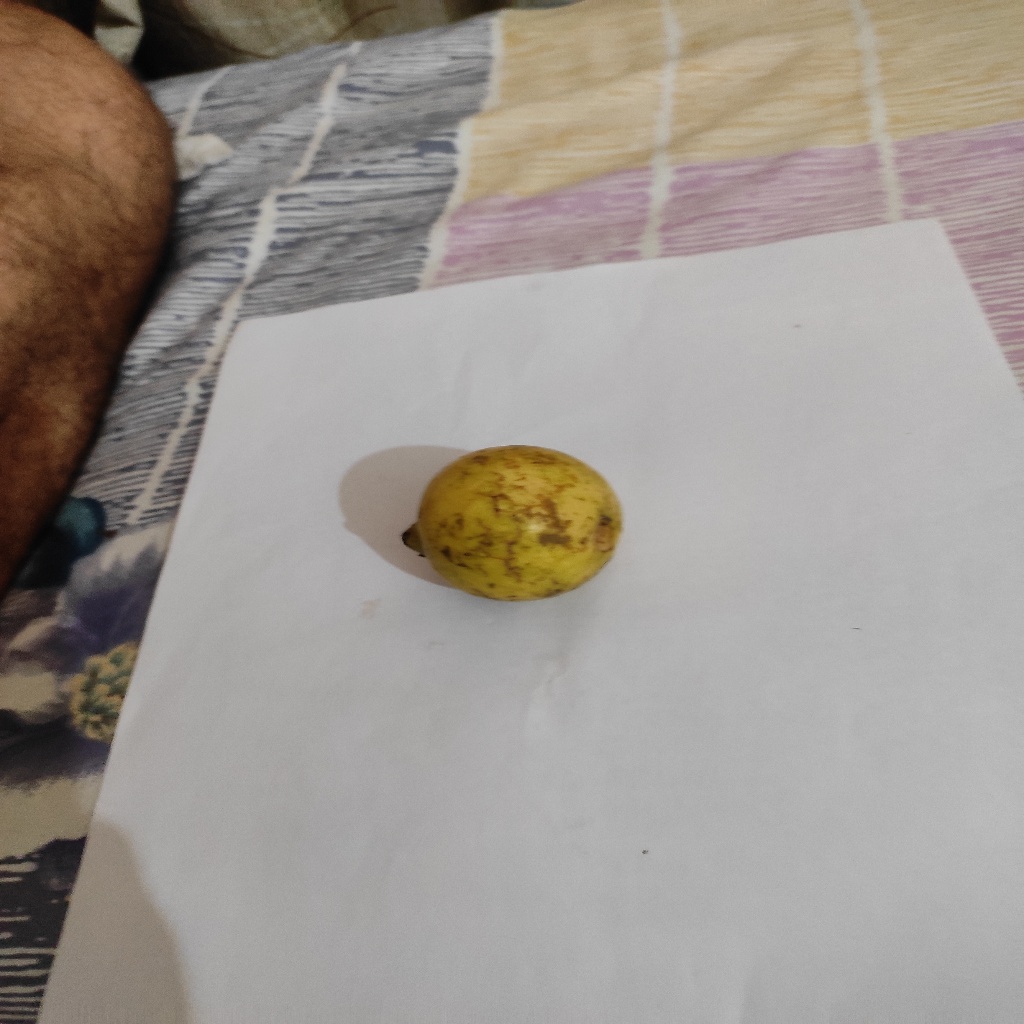
Crop: guava
Quality class: Class_B